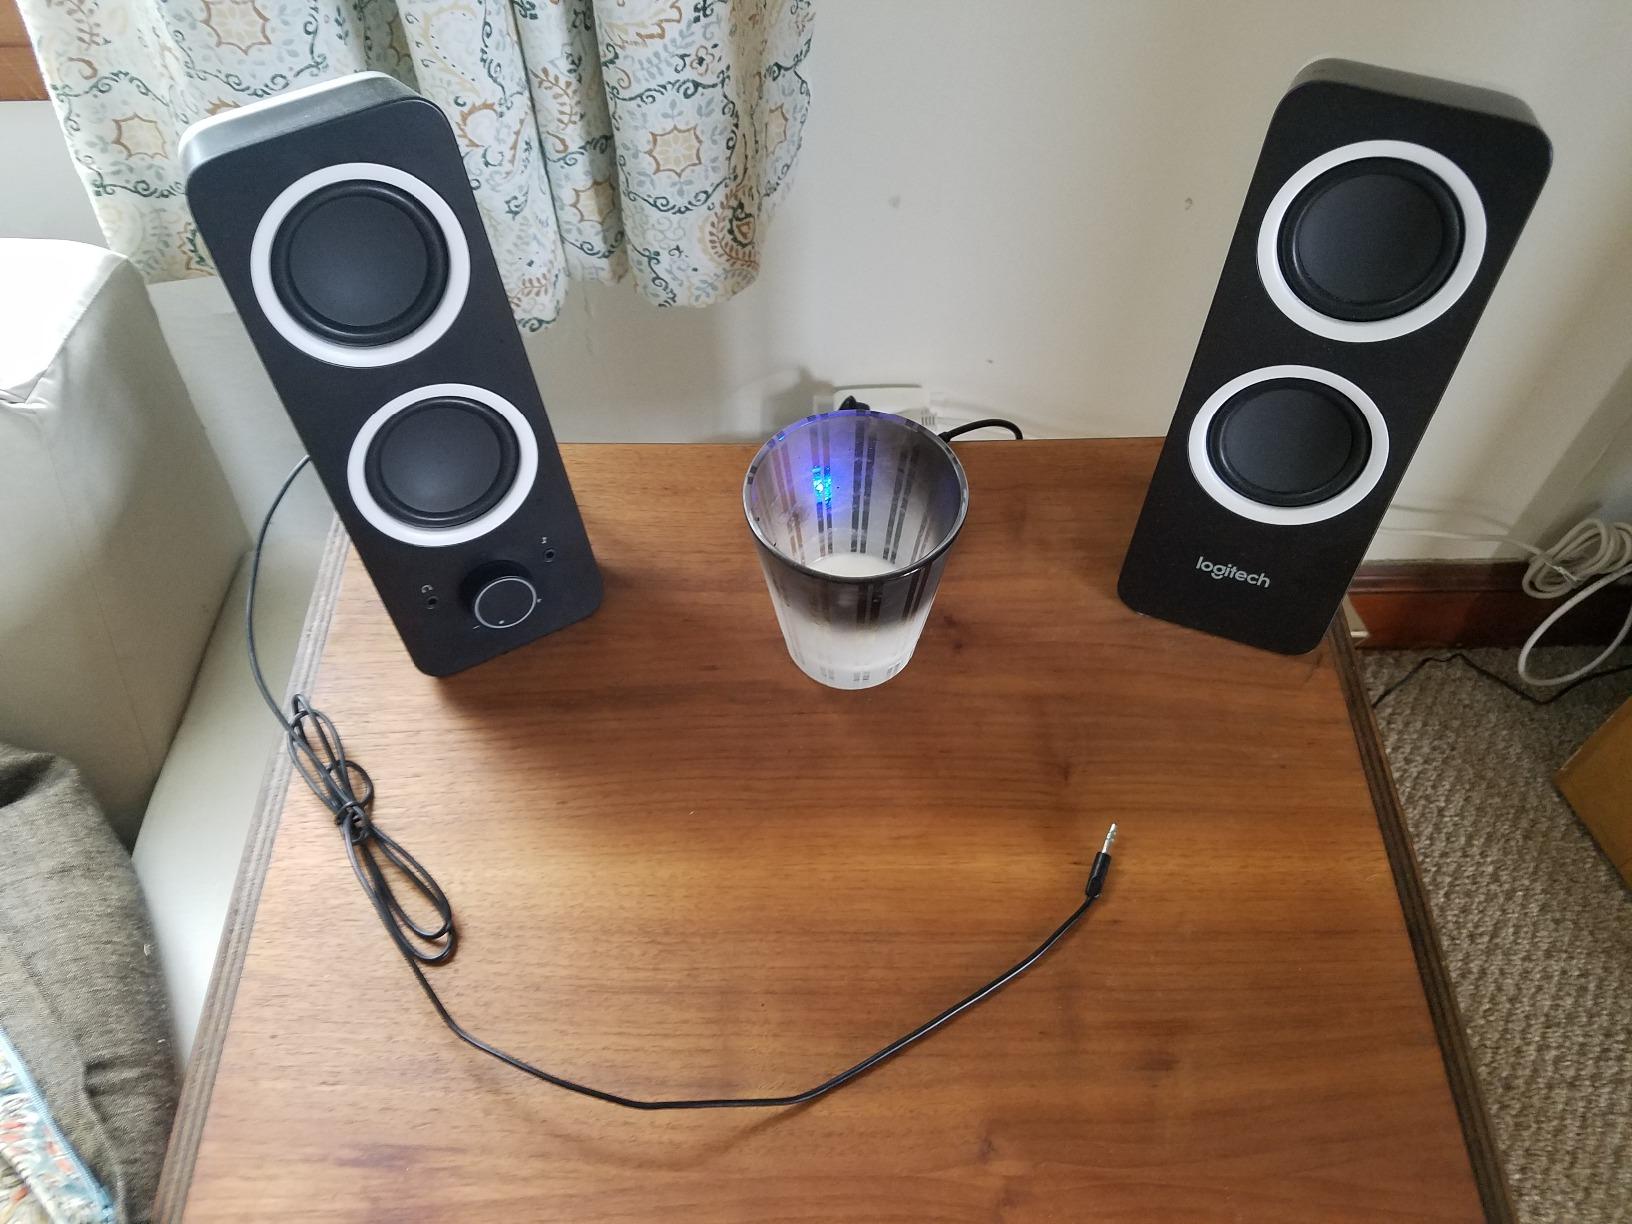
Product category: speaker
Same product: yes